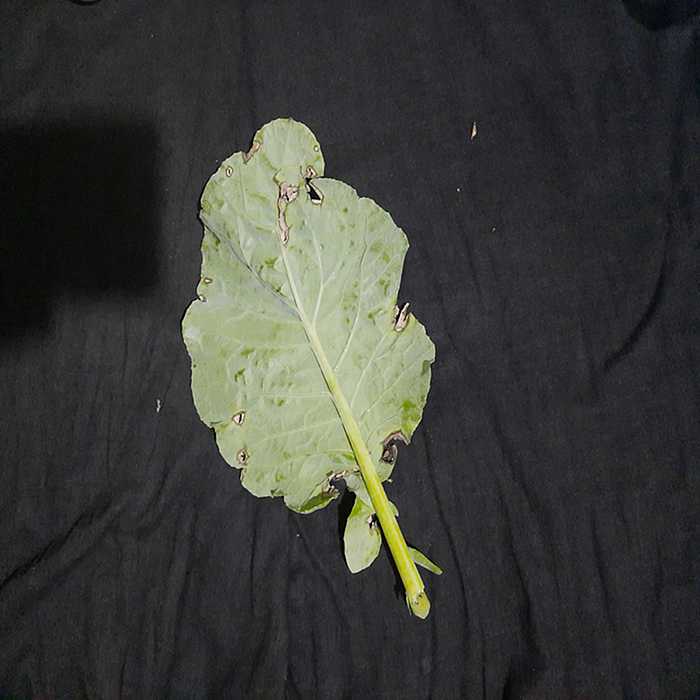
Plant: Cauliflower
Label: Downy mildew